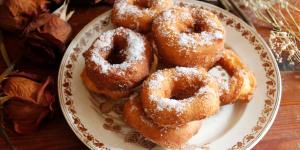
rosquillas de leche condensada